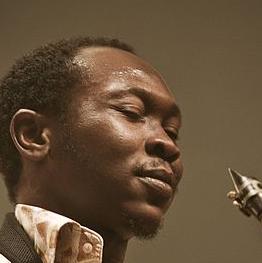
Age: 24